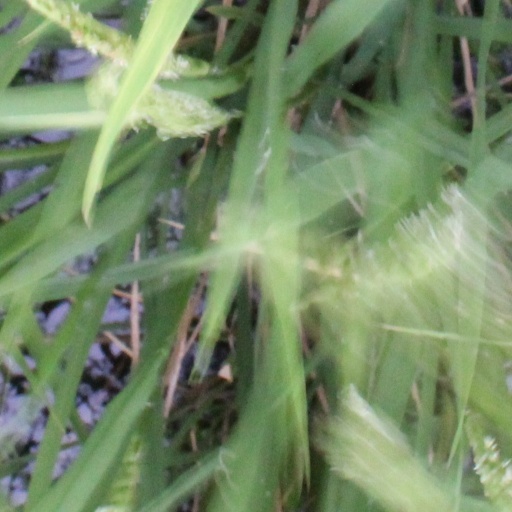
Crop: rice